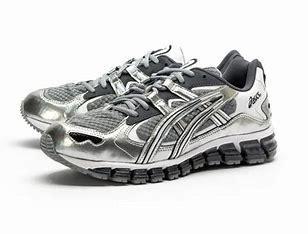
Brand: Asics
Model: Gel Kayano 5 360